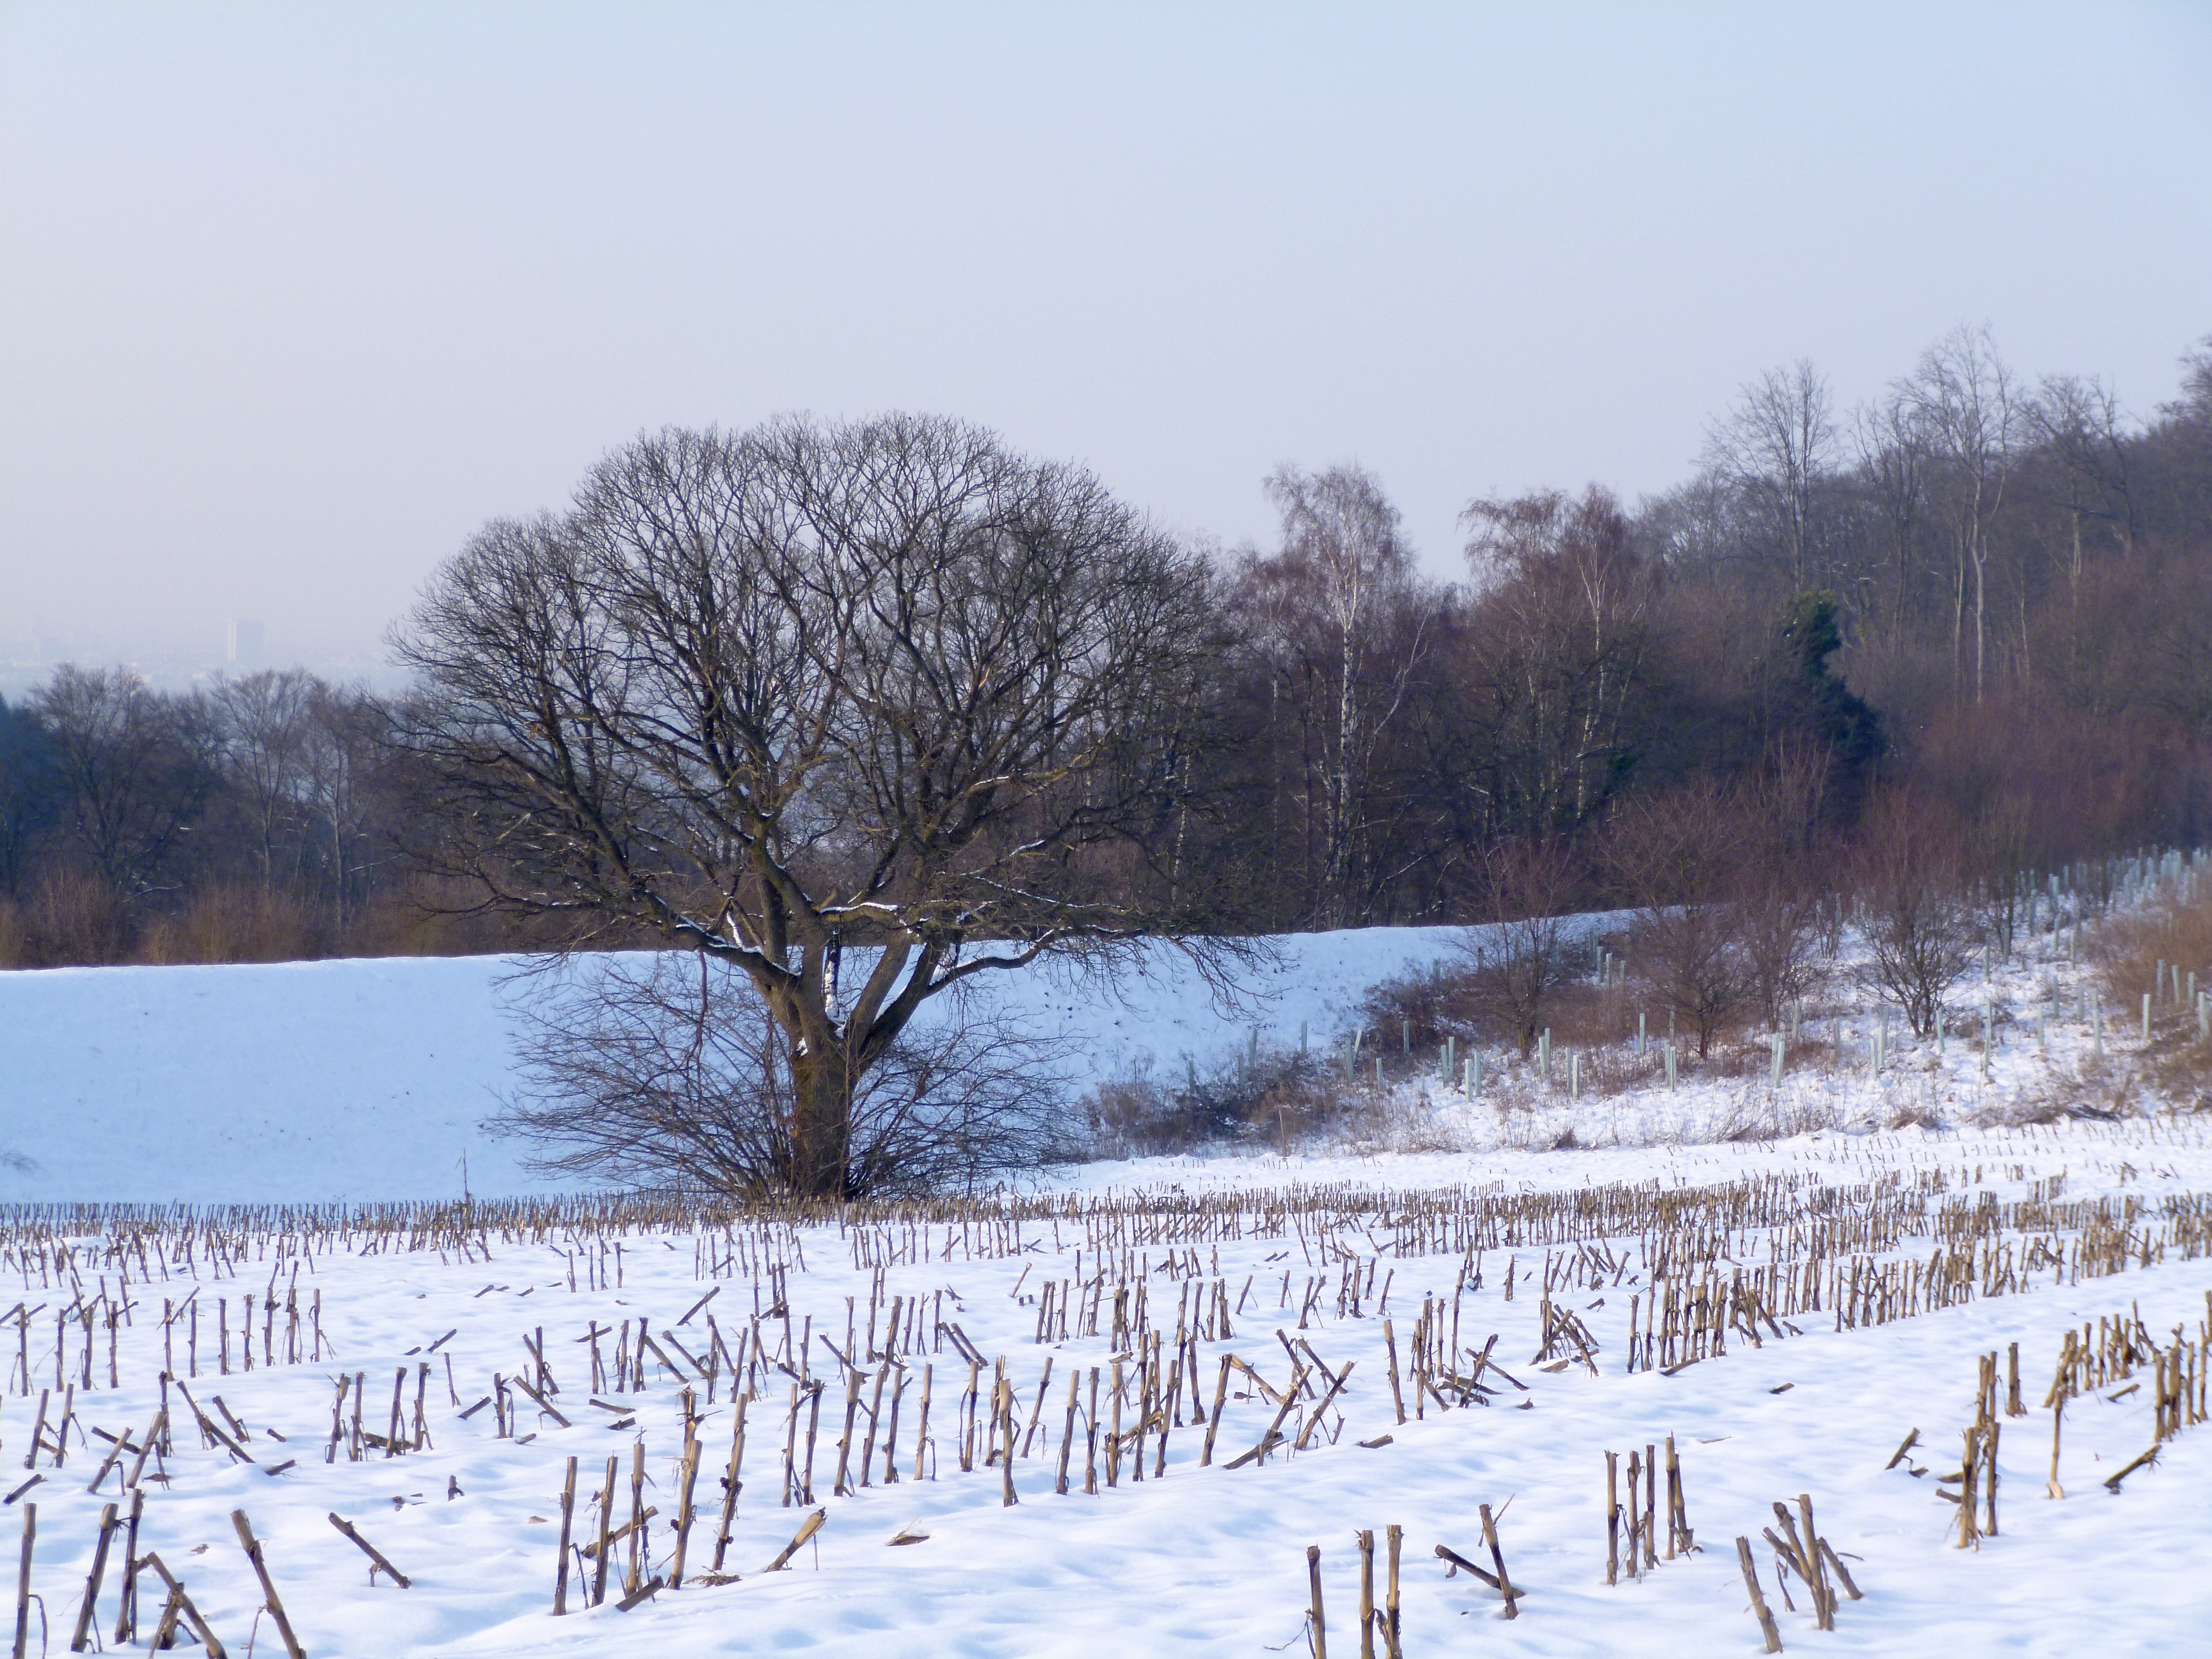
tree, nature, outdoor, snow, winter, frost, weather, season, wintry, freezing